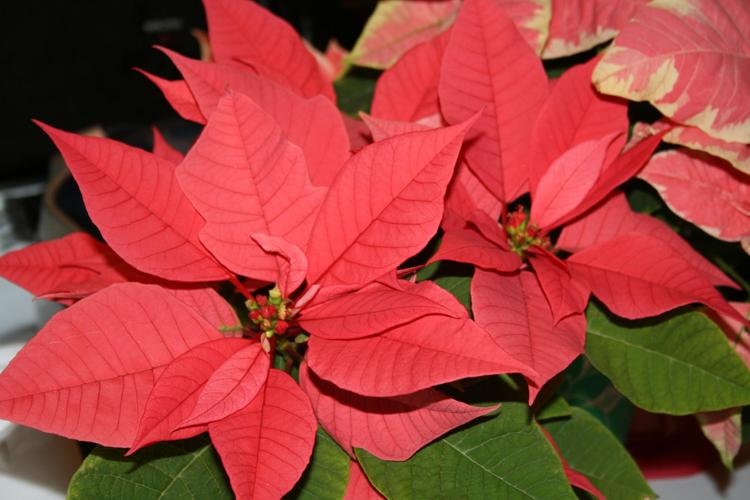
Label: poinsettia